Tyrant Yeonsan

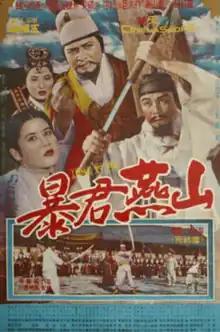
Theatrical poster for "Tyrant Yeonsan" (1962)

Tyrant Yeonsan is a 1962 South Korean film directed by Shin Sang-ok. It is the sequel to the 1961 film "Prince Yeonsan". It chronicles the tyrannical reign of King Yeonsangun of Joseon.